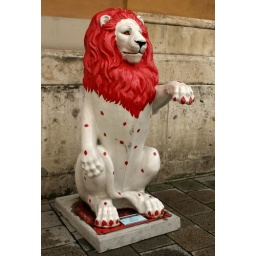
a red and white lion standing in front of a restaurant near mark joseph plaza